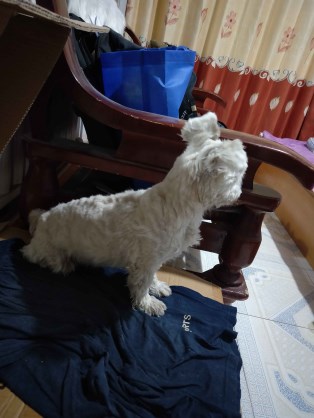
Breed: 480-n000125-Pekinese